J.D. Power

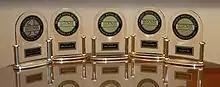
A selection of the awards presented to the Ford Motor Company by J.D. Power in 2007

J.D. Power conducts nearly 200 benchmarking studies annually, drawn from analysis of consumer behavior and market data, that are fully self-funded and fully independent. The firm conducts industry benchmarking studies of hundreds of leading brands in the following industries: automotive, financial services, healthcare, home, insurance, technology, media and telecom, travel and hospitality, senior living, and utilities.